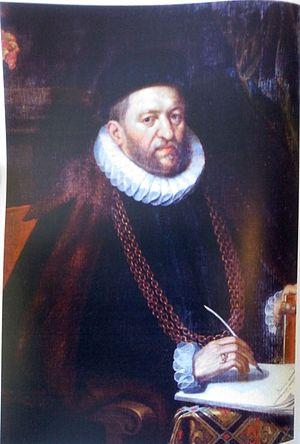
Andreas de Gail
Famille noble d'Alsace, d'ancienne noblesse franque et rhénane, originaire de la région de Cologne en actuelle Rhénanie-du-Nord-Westphalie, durant la Renaissance, la famille de Gail est une grande famille patricienne, influente dans les milieux politiques de Cologne, où ses membres sont sénateurs ou bourgmestres.